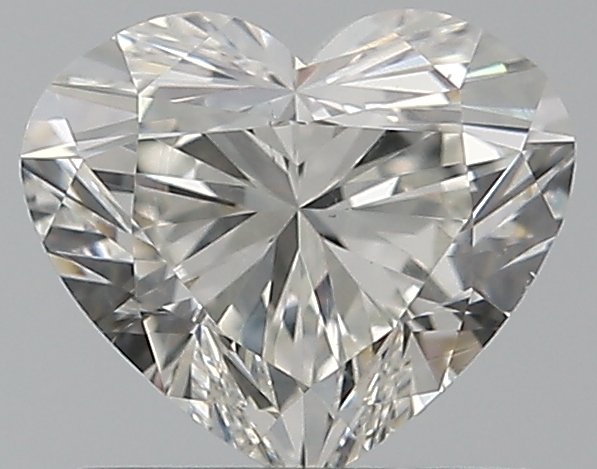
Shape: heart
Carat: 0.75
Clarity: SI1
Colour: H
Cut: EX
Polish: EX
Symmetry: VG
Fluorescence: N
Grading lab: GIA
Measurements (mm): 5.52 x 6.41 x 3.76